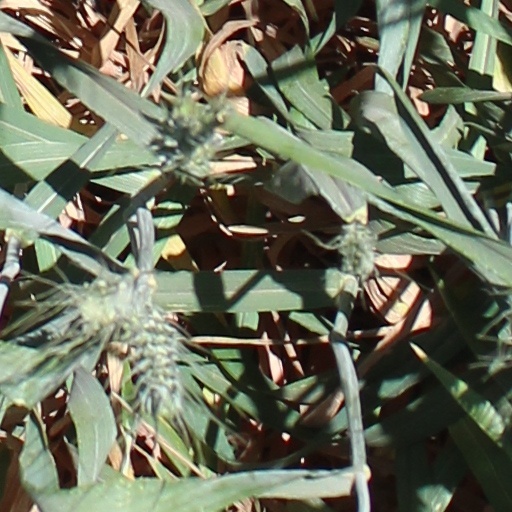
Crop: wheat